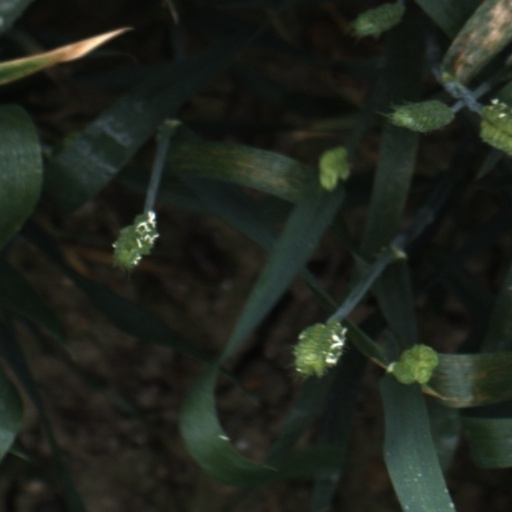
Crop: wheat